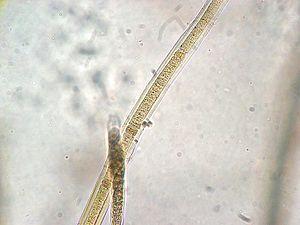
Les Cyanobacteria, ou cyanobactéries, sont un embranchement de bactéries, également appelées « algues bleues », ou autrefois « algues bleu-vert ».
Les Nostocales sont un ordre de Cyanobactéries. Ce terme provient du mot Nostoc, dont l'étymologie est discutée, il pourrait avoir été inventé par Paracelse. Il désigne aujourd'hui un genre de cyanobactéries de la famille des Nostocaceae. Les espèces du genre Nostoc sont des organismes procaryotes réalisant la photosynthèse et fixant l’azote.